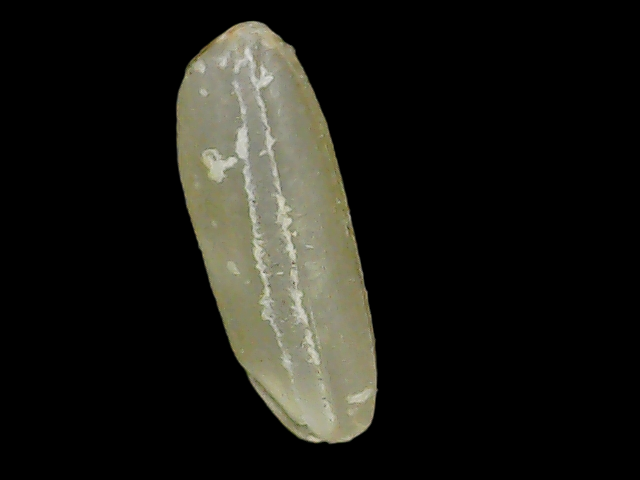
Rice variety: Binadhan11